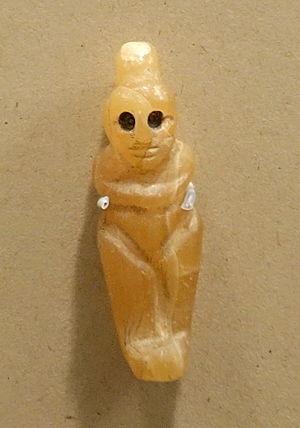
La Préhistoire de la Mésopotamie couvre la période Paléolithique jusqu'à l'apparition de l'écriture dans la partie du Croissant fertile située autour des fleuves Tigre et Euphrate ainsi que les zones environnantes.